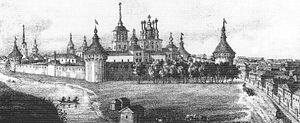
Vologda / Historie
Spaso-Prilutskijklosteret tidlig i 1800-tallet.
Vologda er en by i Vologda oblast i mod nord i den europæiske del af Den Russiske Føderation. Vologda er administrativt center i oblasten og har 313.012 indbyggere.